Shambhala

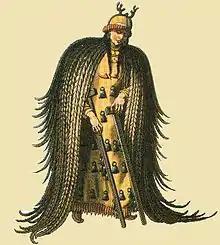
Portrait of an Alti Himalian Shaman. Detail from "A Sorceress from Tungusy" 1812–1813 by: E. Karnejeff

The Kalachakra tantra prophesies that when the world declines into war and greed, and all is lost, the 25th Kalki king Maitreya will emerge from Shambhala, with a huge army to vanquish Dark Forces and usher in a worldwide Golden Age. This final battle is prophesied for the year 2424 or 2425 (in the 3304th year after the death of the Buddha). Thereafter, Buddhism would survive another 1,800 years.